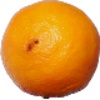
Label: lemon_meyer